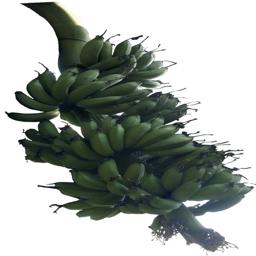
Label: MALBHOG FRUIT